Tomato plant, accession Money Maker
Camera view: tilt-top (135 deg); turntable rotation: 150 degrees
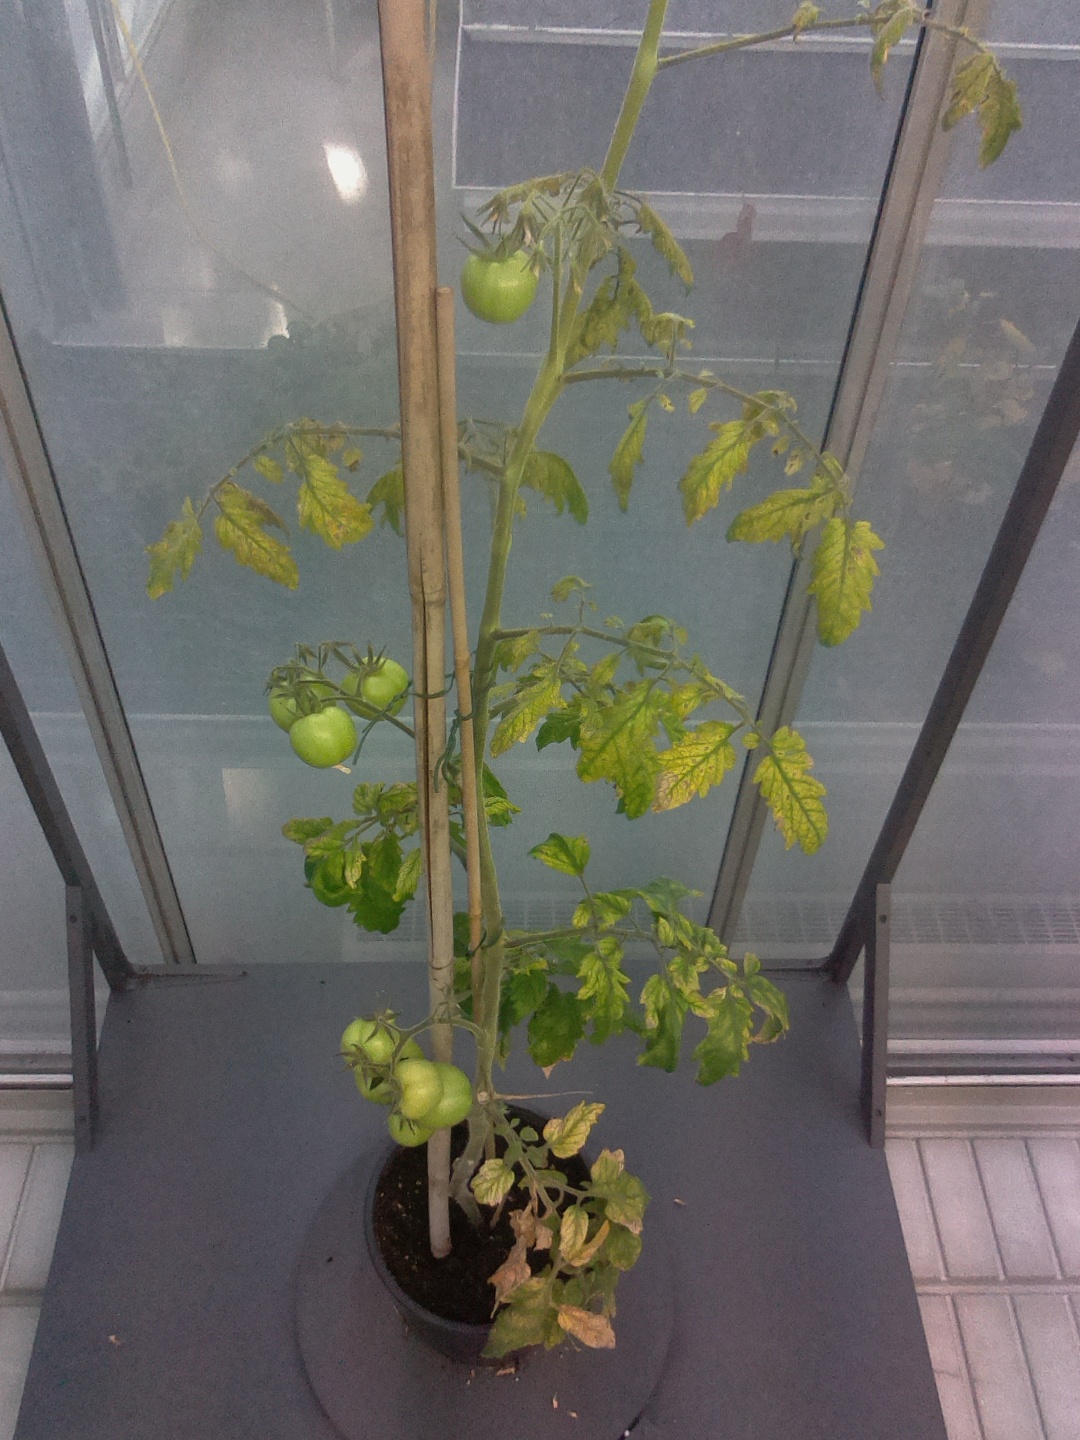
BBCH growth stage 79: 90% -100% of final fruit size